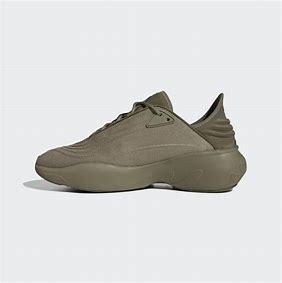
Brand: Adidas
Model: Adifom Sltn